Water for Canitoga

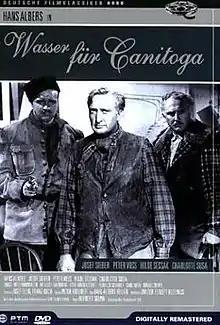
DVD cover

Water for Canitoga (German: Wasser für Canitoga) is a 1939 German western film directed by Herbert Selpin and starring Hans Albers, Charlotte Susa and Josef Sieber. The film is a "Northern", set in Canada in 1905 where an engineer is working to construct a new water supply system despite repeated attempts at sabotage. It is based on a play by Hans Rehfisch, Otto Eis and Egon Eis.